Shangda Road station

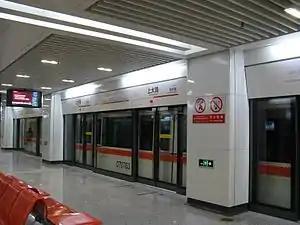
Station platform

Shangda Road, previously named Hutai Road, is a metro station on Line 7 of the Shanghai Metro in Baoshan District, Shanghai. It began operation on December 5, 2009.